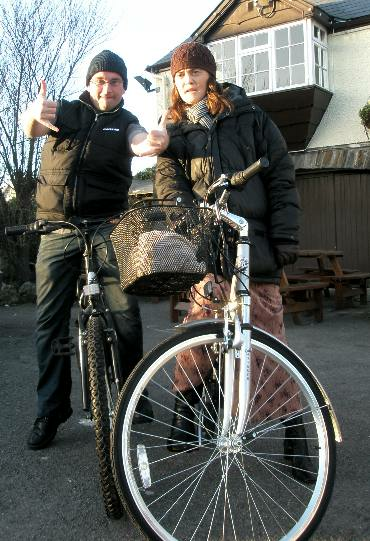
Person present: Yes